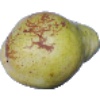
Label: Pear Williams 1